Bilbrough

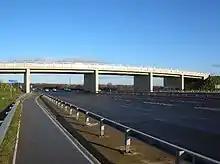
A64 flyover at Bilbrough top

The village and the surrounding parish has an area of 1,390 acres and was mostly the property of the Fairfax family from the 14th century onwards. Thomas Fairfax, parliamentary commander-in-chief during the English Civil War, is buried here in a tomb inside the Fairfax Chapel within the village church, beside his wife Anne, daughter of Lord Vere, Baron of Tilbury. Other notable landowners of the Parish included Richard Basy, an MP for York in the late 13th century.